List of schools in the London Borough of Lewisham

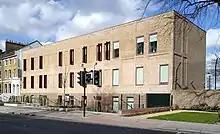
Ashmead Primary School

This is a lists of schools in the London Borough of Lewisham, England.